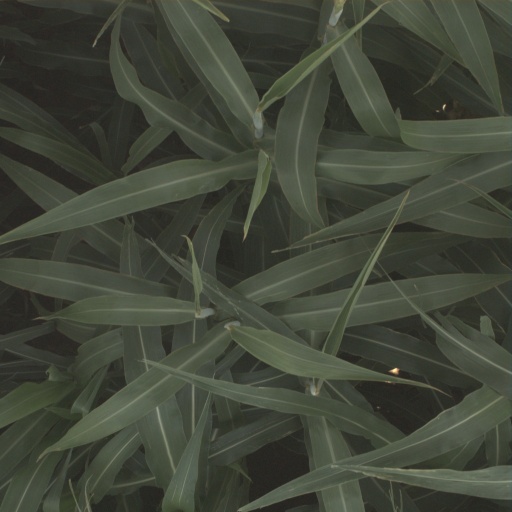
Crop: sorghum